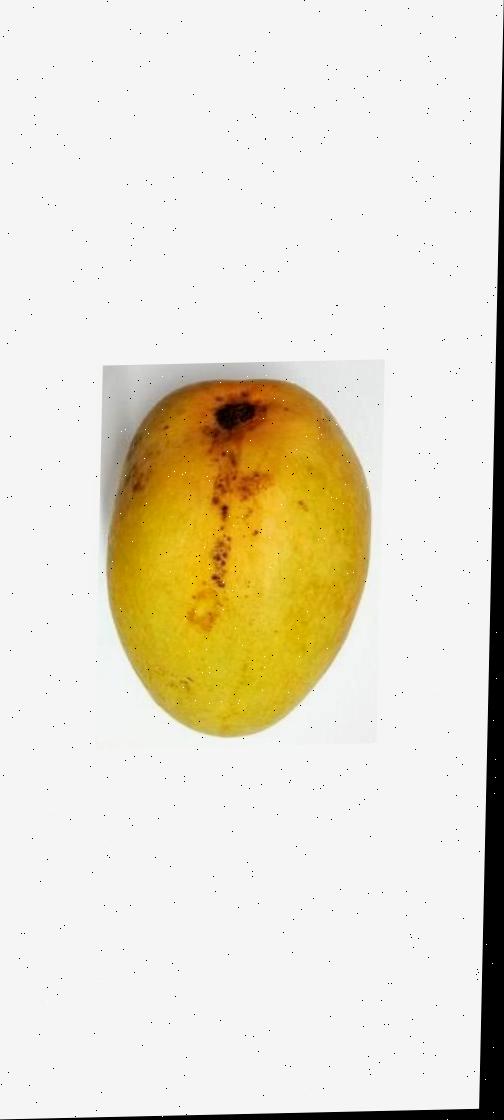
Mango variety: Bari-11